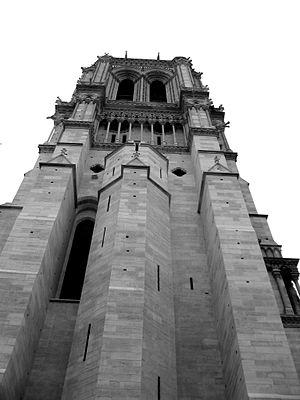
La cathédrale Notre-Dame de Paris, communément appelée Notre-Dame, est l'un des monuments les plus emblématiques de Paris et de la France. Elle est située sur l'île de la Cité et est un lieu de culte catholique, siège de l'archidiocèse de Paris, dédiée à la Vierge Marie.